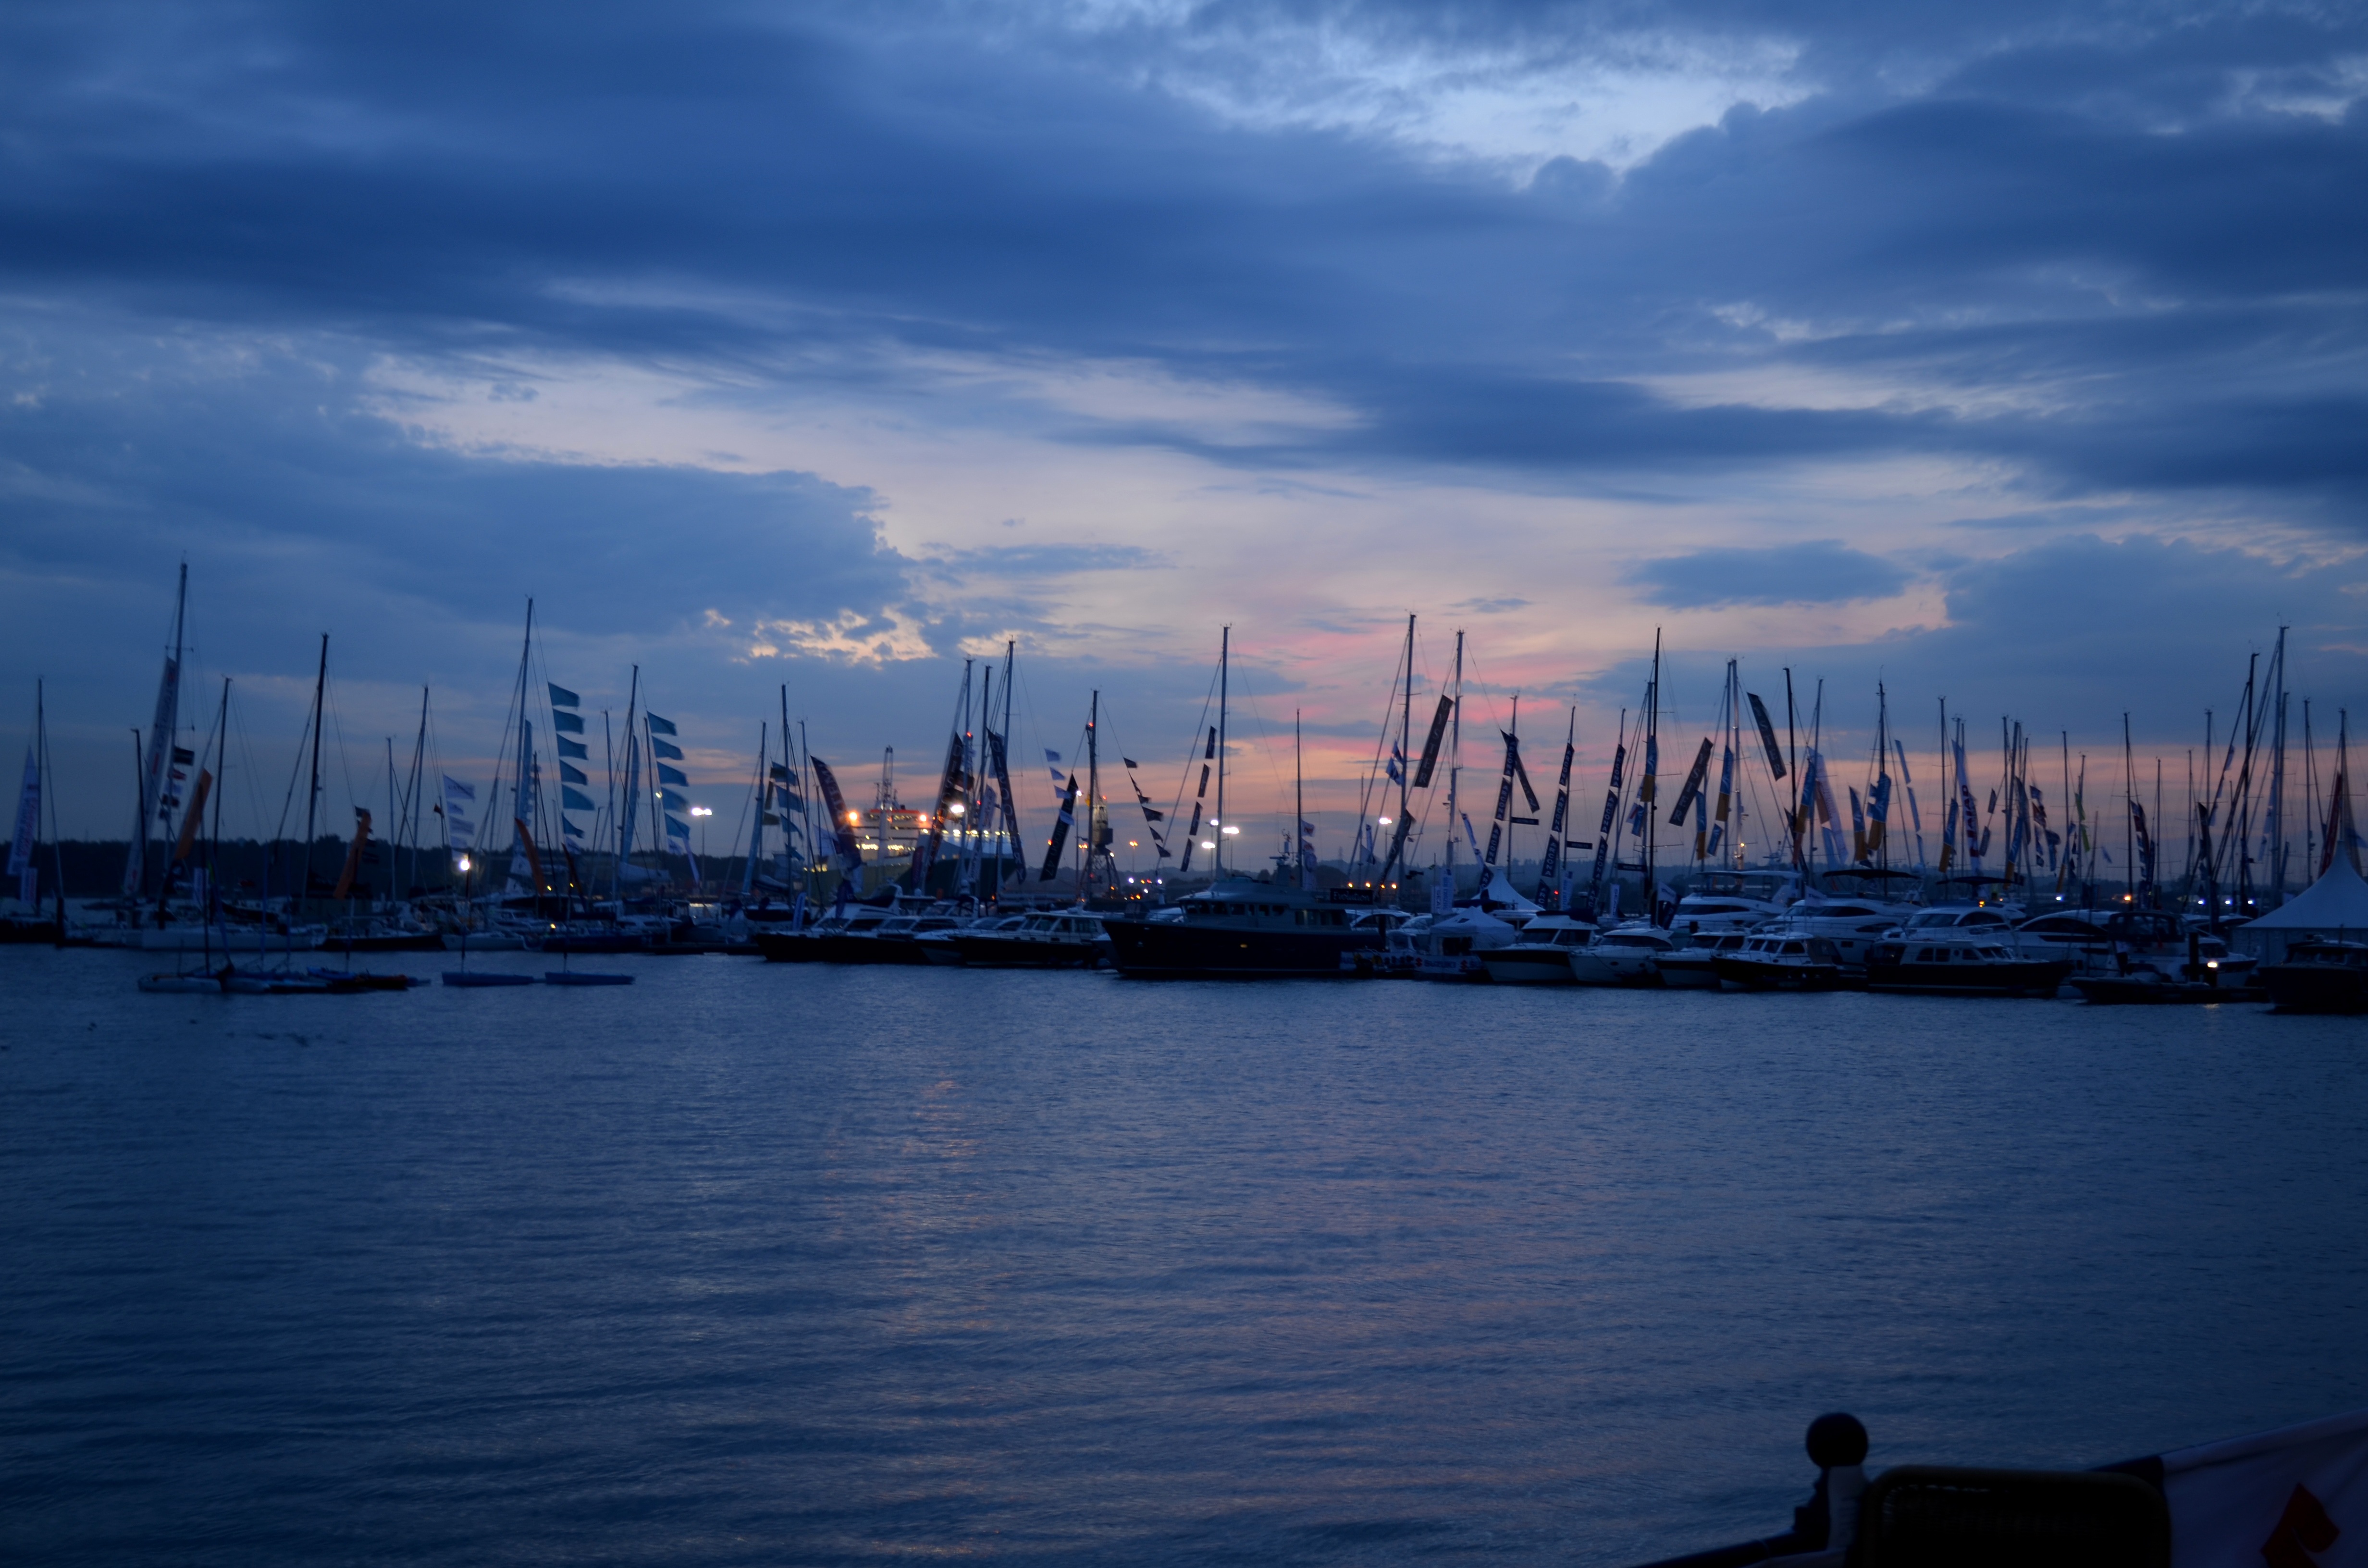
landscape, sea, water, nature, ocean, horizon, dock, cloud, sky, sunset, boat, morning, dawn, atmosphere, pier, river, ship, dusk, evening, reflection, mast, holiday, calm, harbor, blue, marina, port, sailboat, waterway, england, sail, scene, channel, watercraft, windjammer, sailing ship, tall ship, meteorological phenomenon